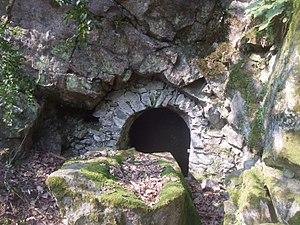
Talencieux mine explosifs
Talencieux est une commune française située dans le département de l'Ardèche, en région Auvergne-Rhône-Alpes.